Draycott railway station

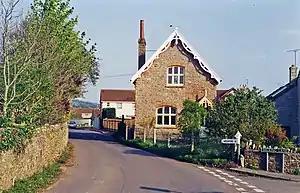
The remains of the station in 1995

Draycott railway station was a station on the Bristol and Exeter Railway's Cheddar Valley line in Draycott, Somerset.